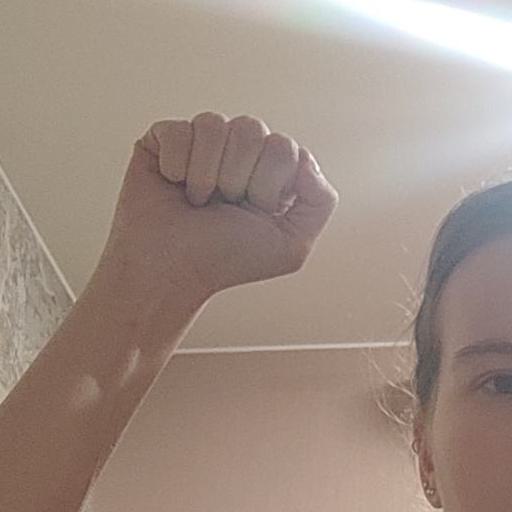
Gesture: fist